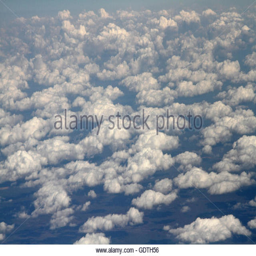
view of clouds from an airplane